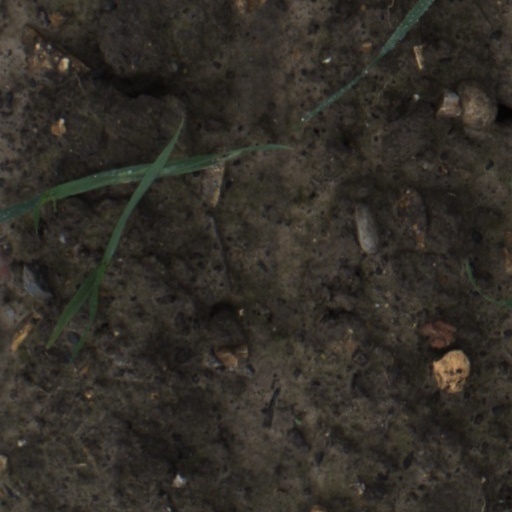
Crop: wheat